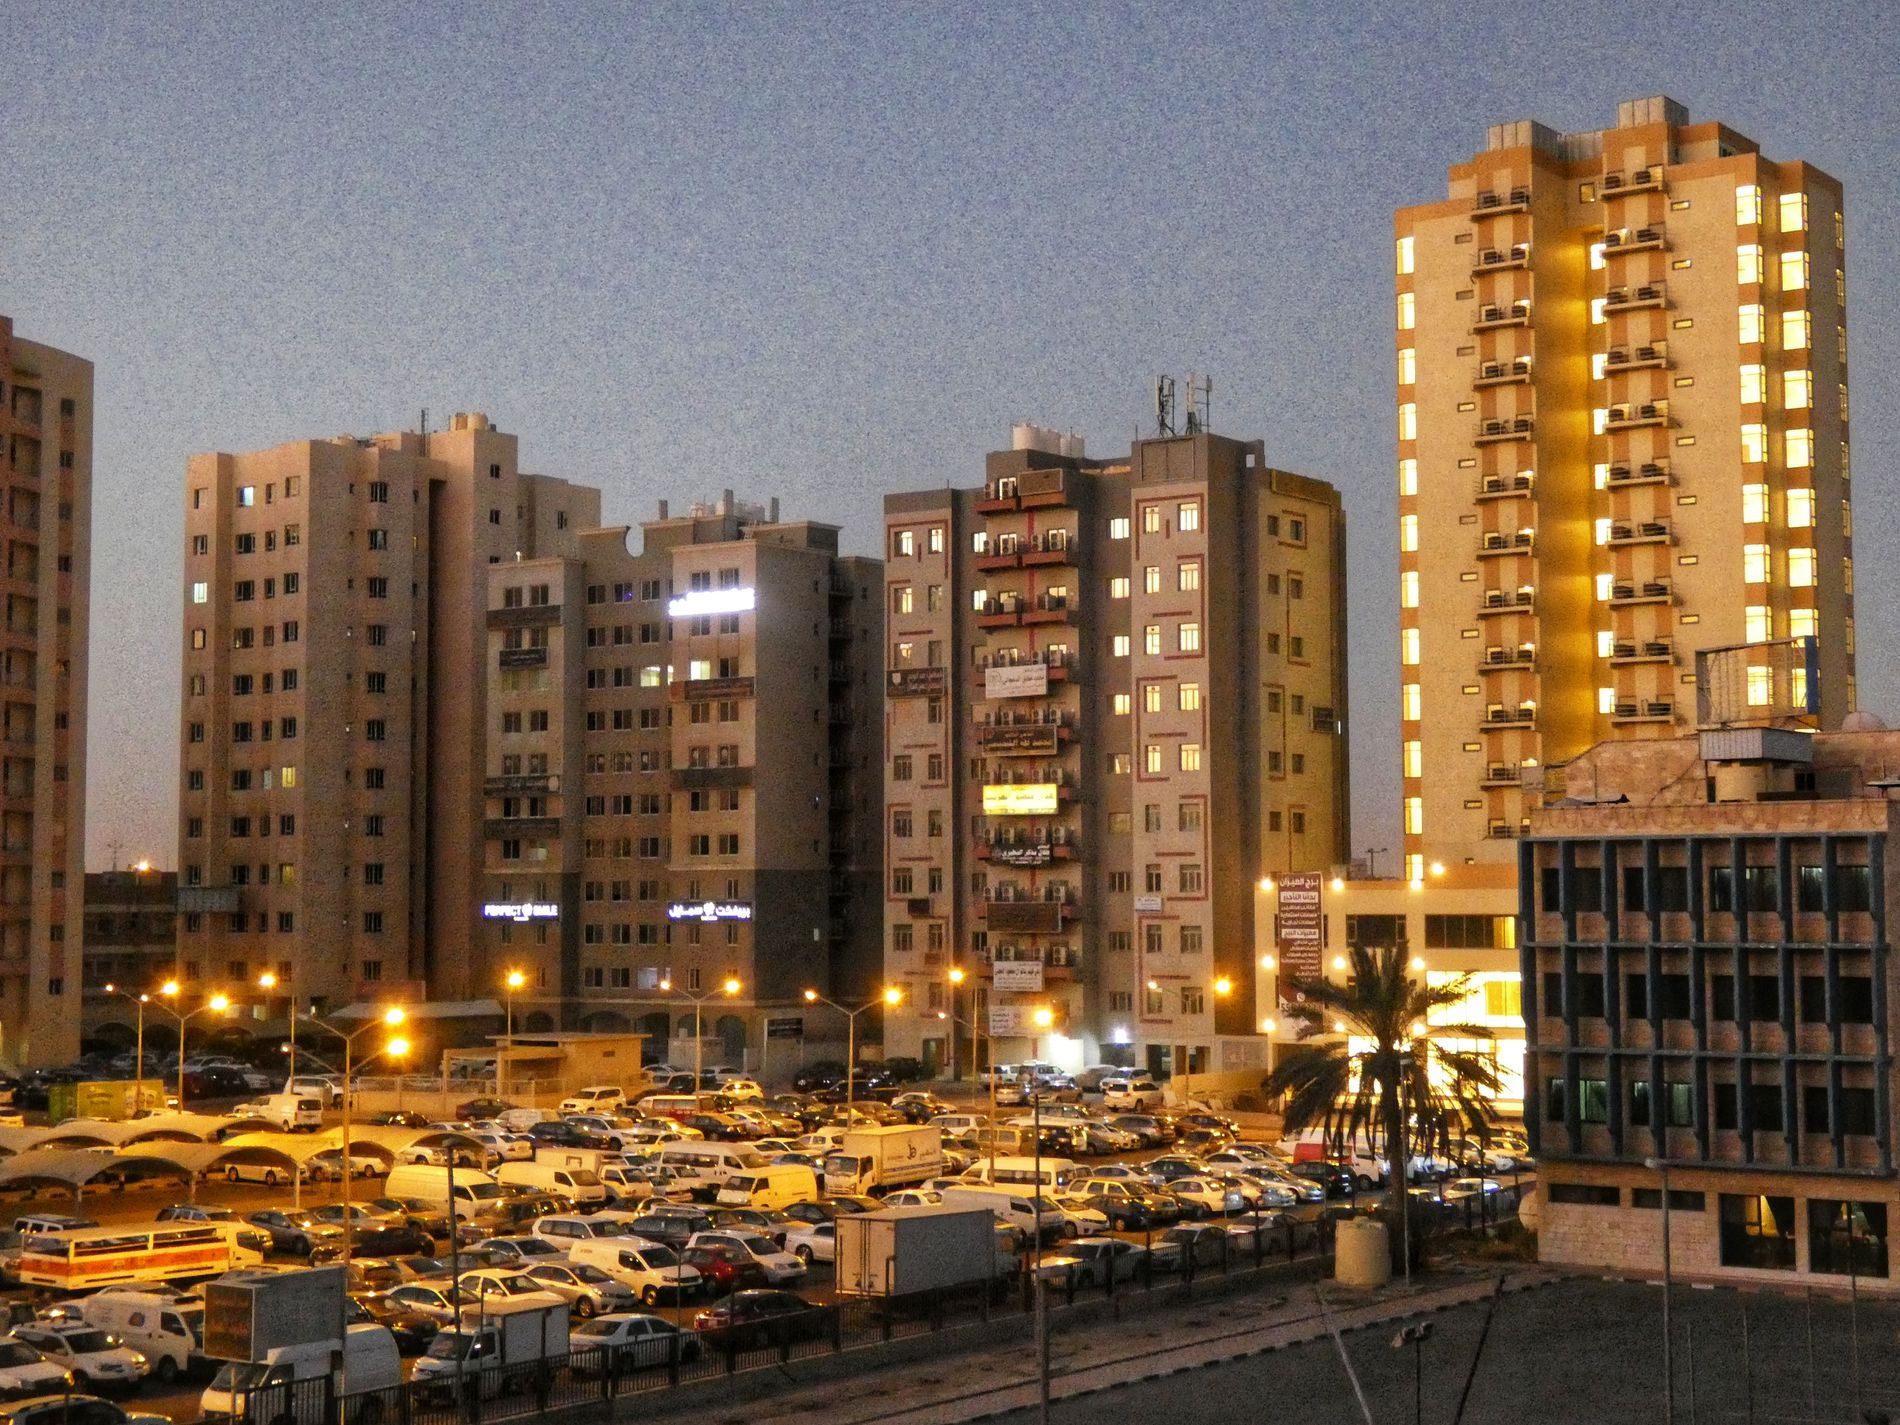
City cars
City buildings light up as dusk falls, while cars fill the packed parking lot below.
A wide-angle shot shows a residential neighborhood at sunset. The atmosphere is calm and lively, with warm yellow streetlights and window glows contrasting against the dark sky. The color palette blends soft blues, warm oranges, and grays, creating a balance between the evening light and the city life.
Labels: City, Urban, Architecture, Building, Cityscape, Building Complex, Car, Transportation, Vehicle, Bus, High Rise, Apartment Building, Truck, Parking Lot, Neighborhood, Condo, Housing, Light, Traffic Light, Road, Sky, fence, road, sidewalk, Parking lot, Buildings
Camera: Panasonic DC-FZ80
Aperture: F3.9
Exposure: 1/20 sec
ISO: 1600
Focal length: 9.5 mm